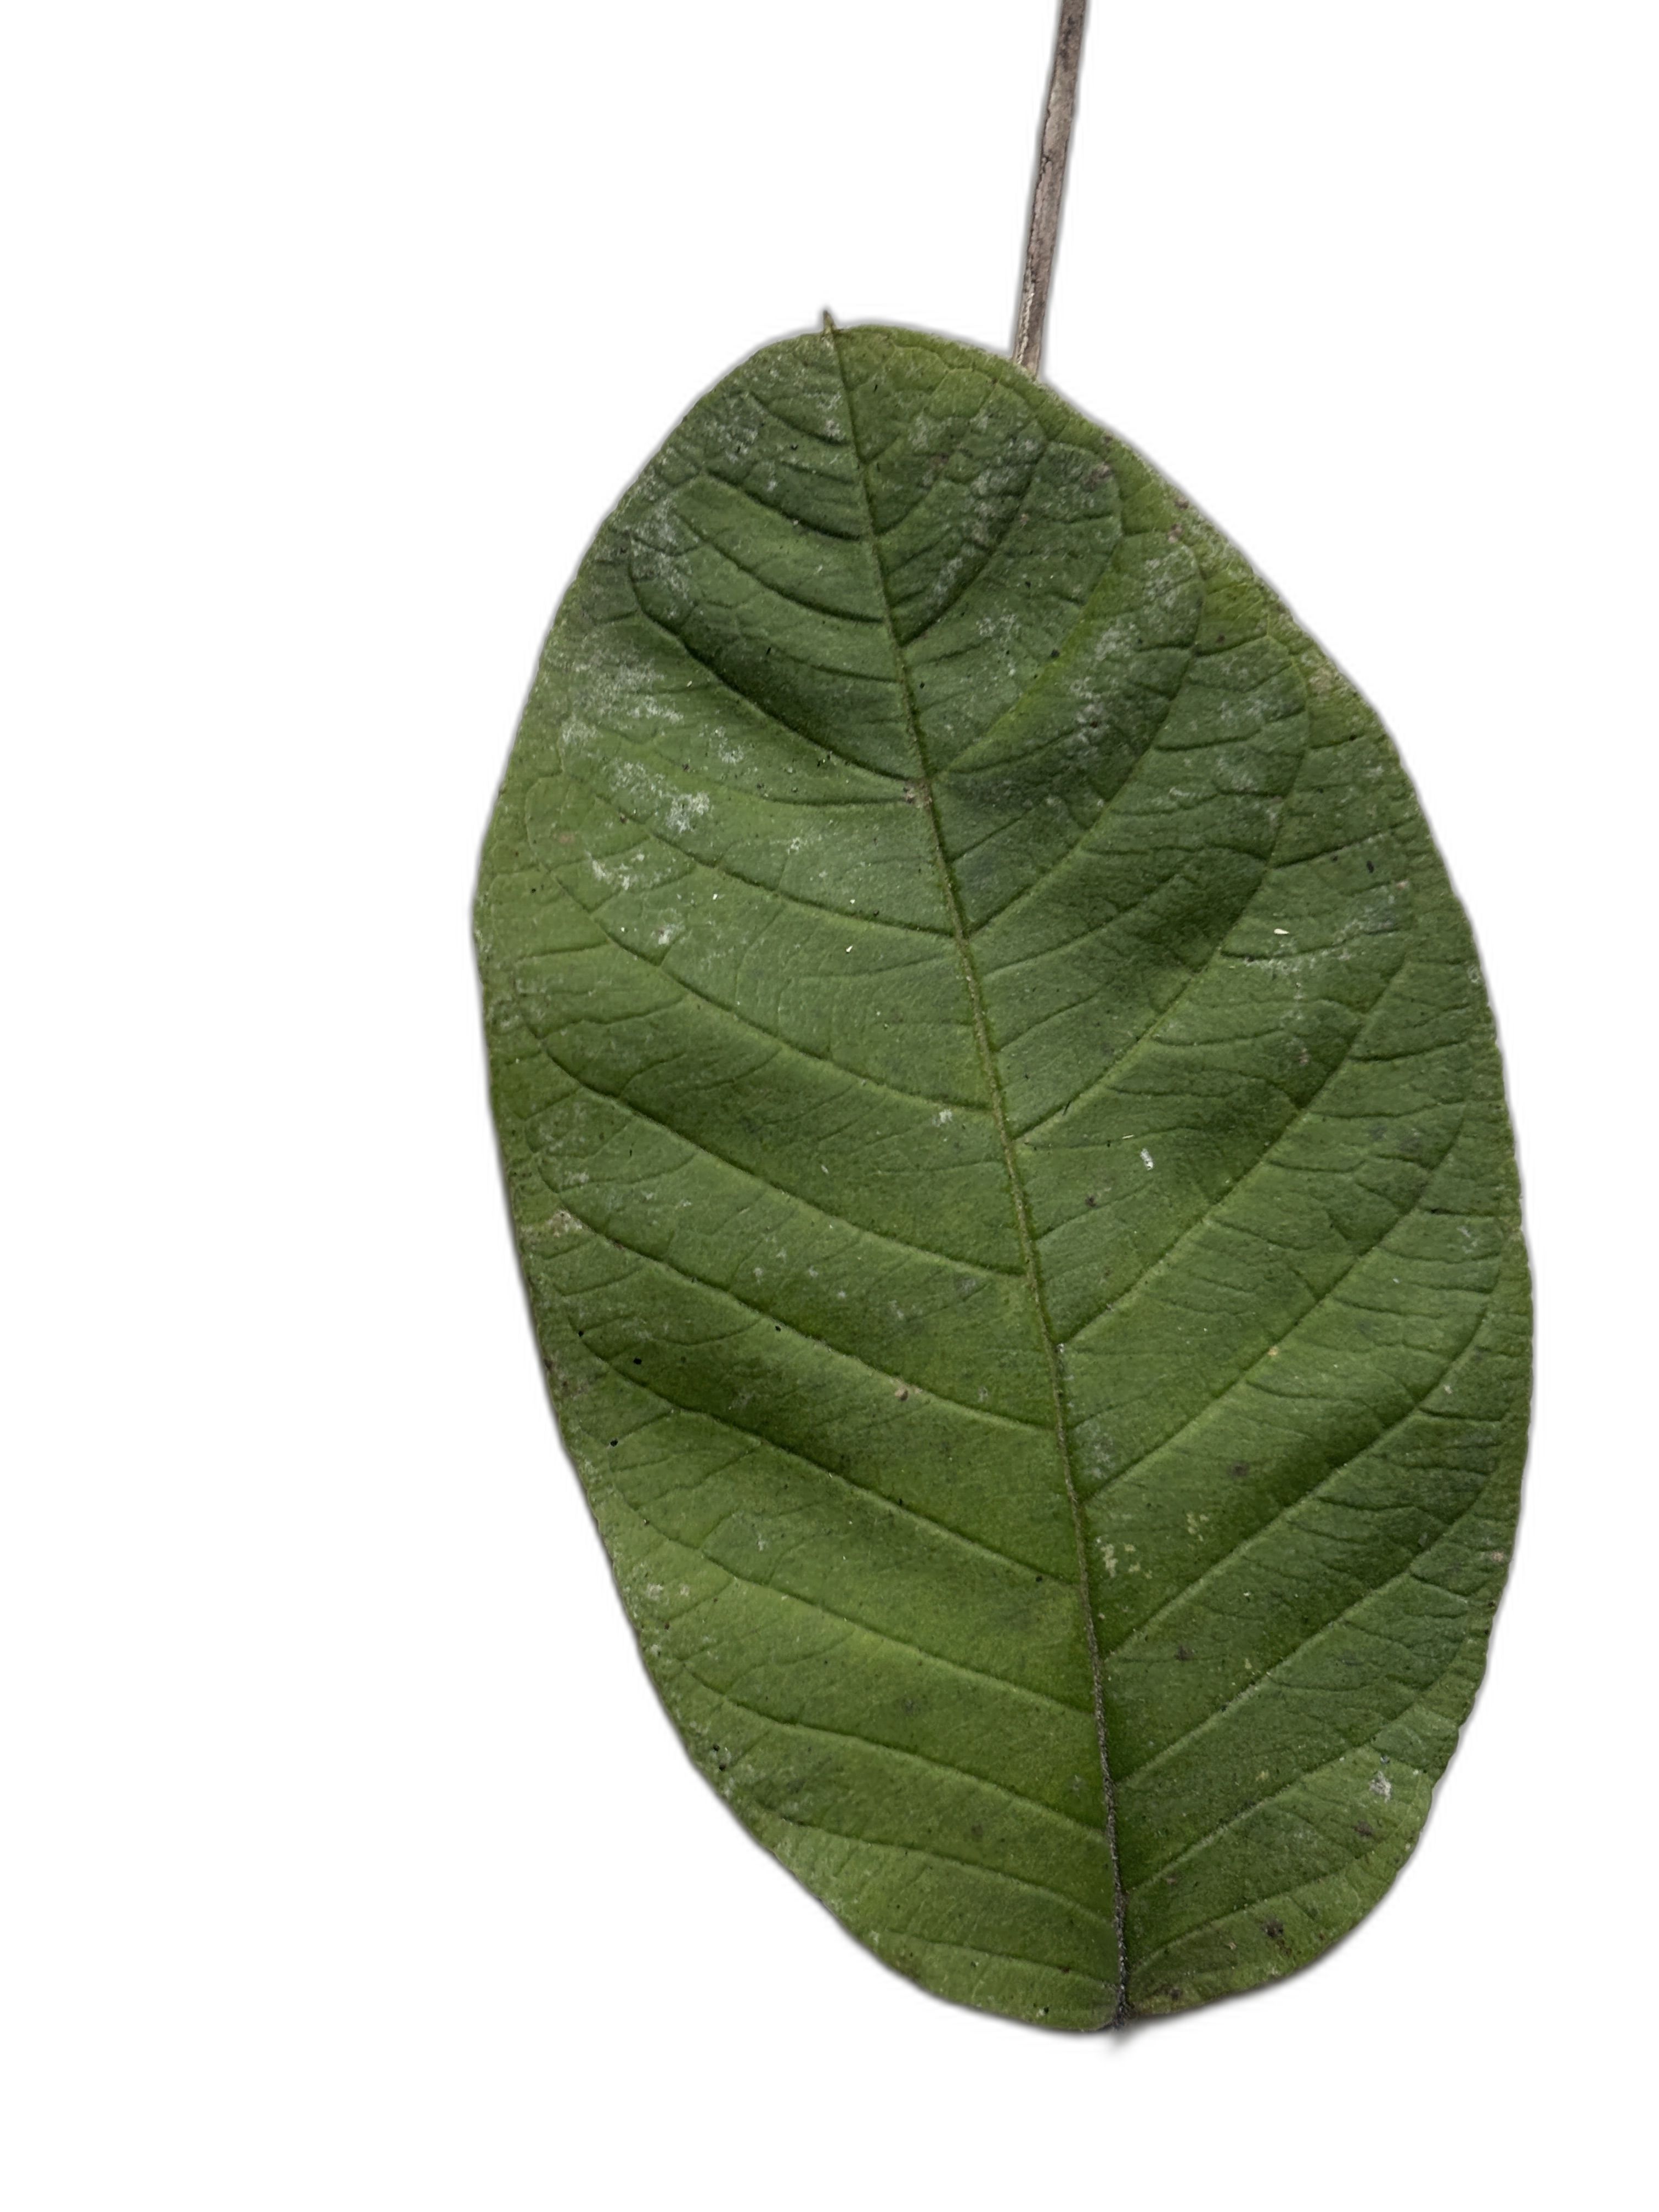
Plant part: leaf
Disease: Healthy